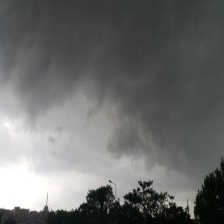
Cloud type: Nimbostratus